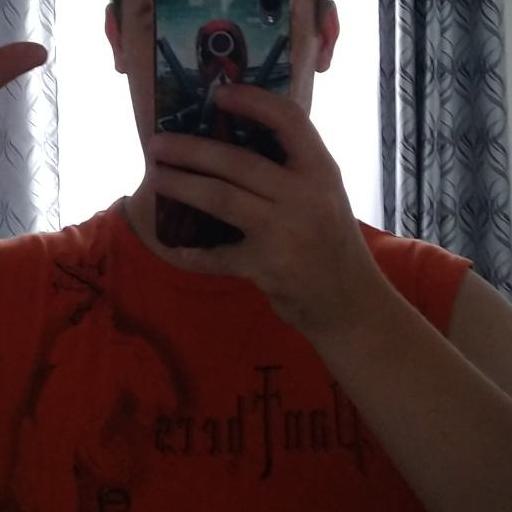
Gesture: no_gesture